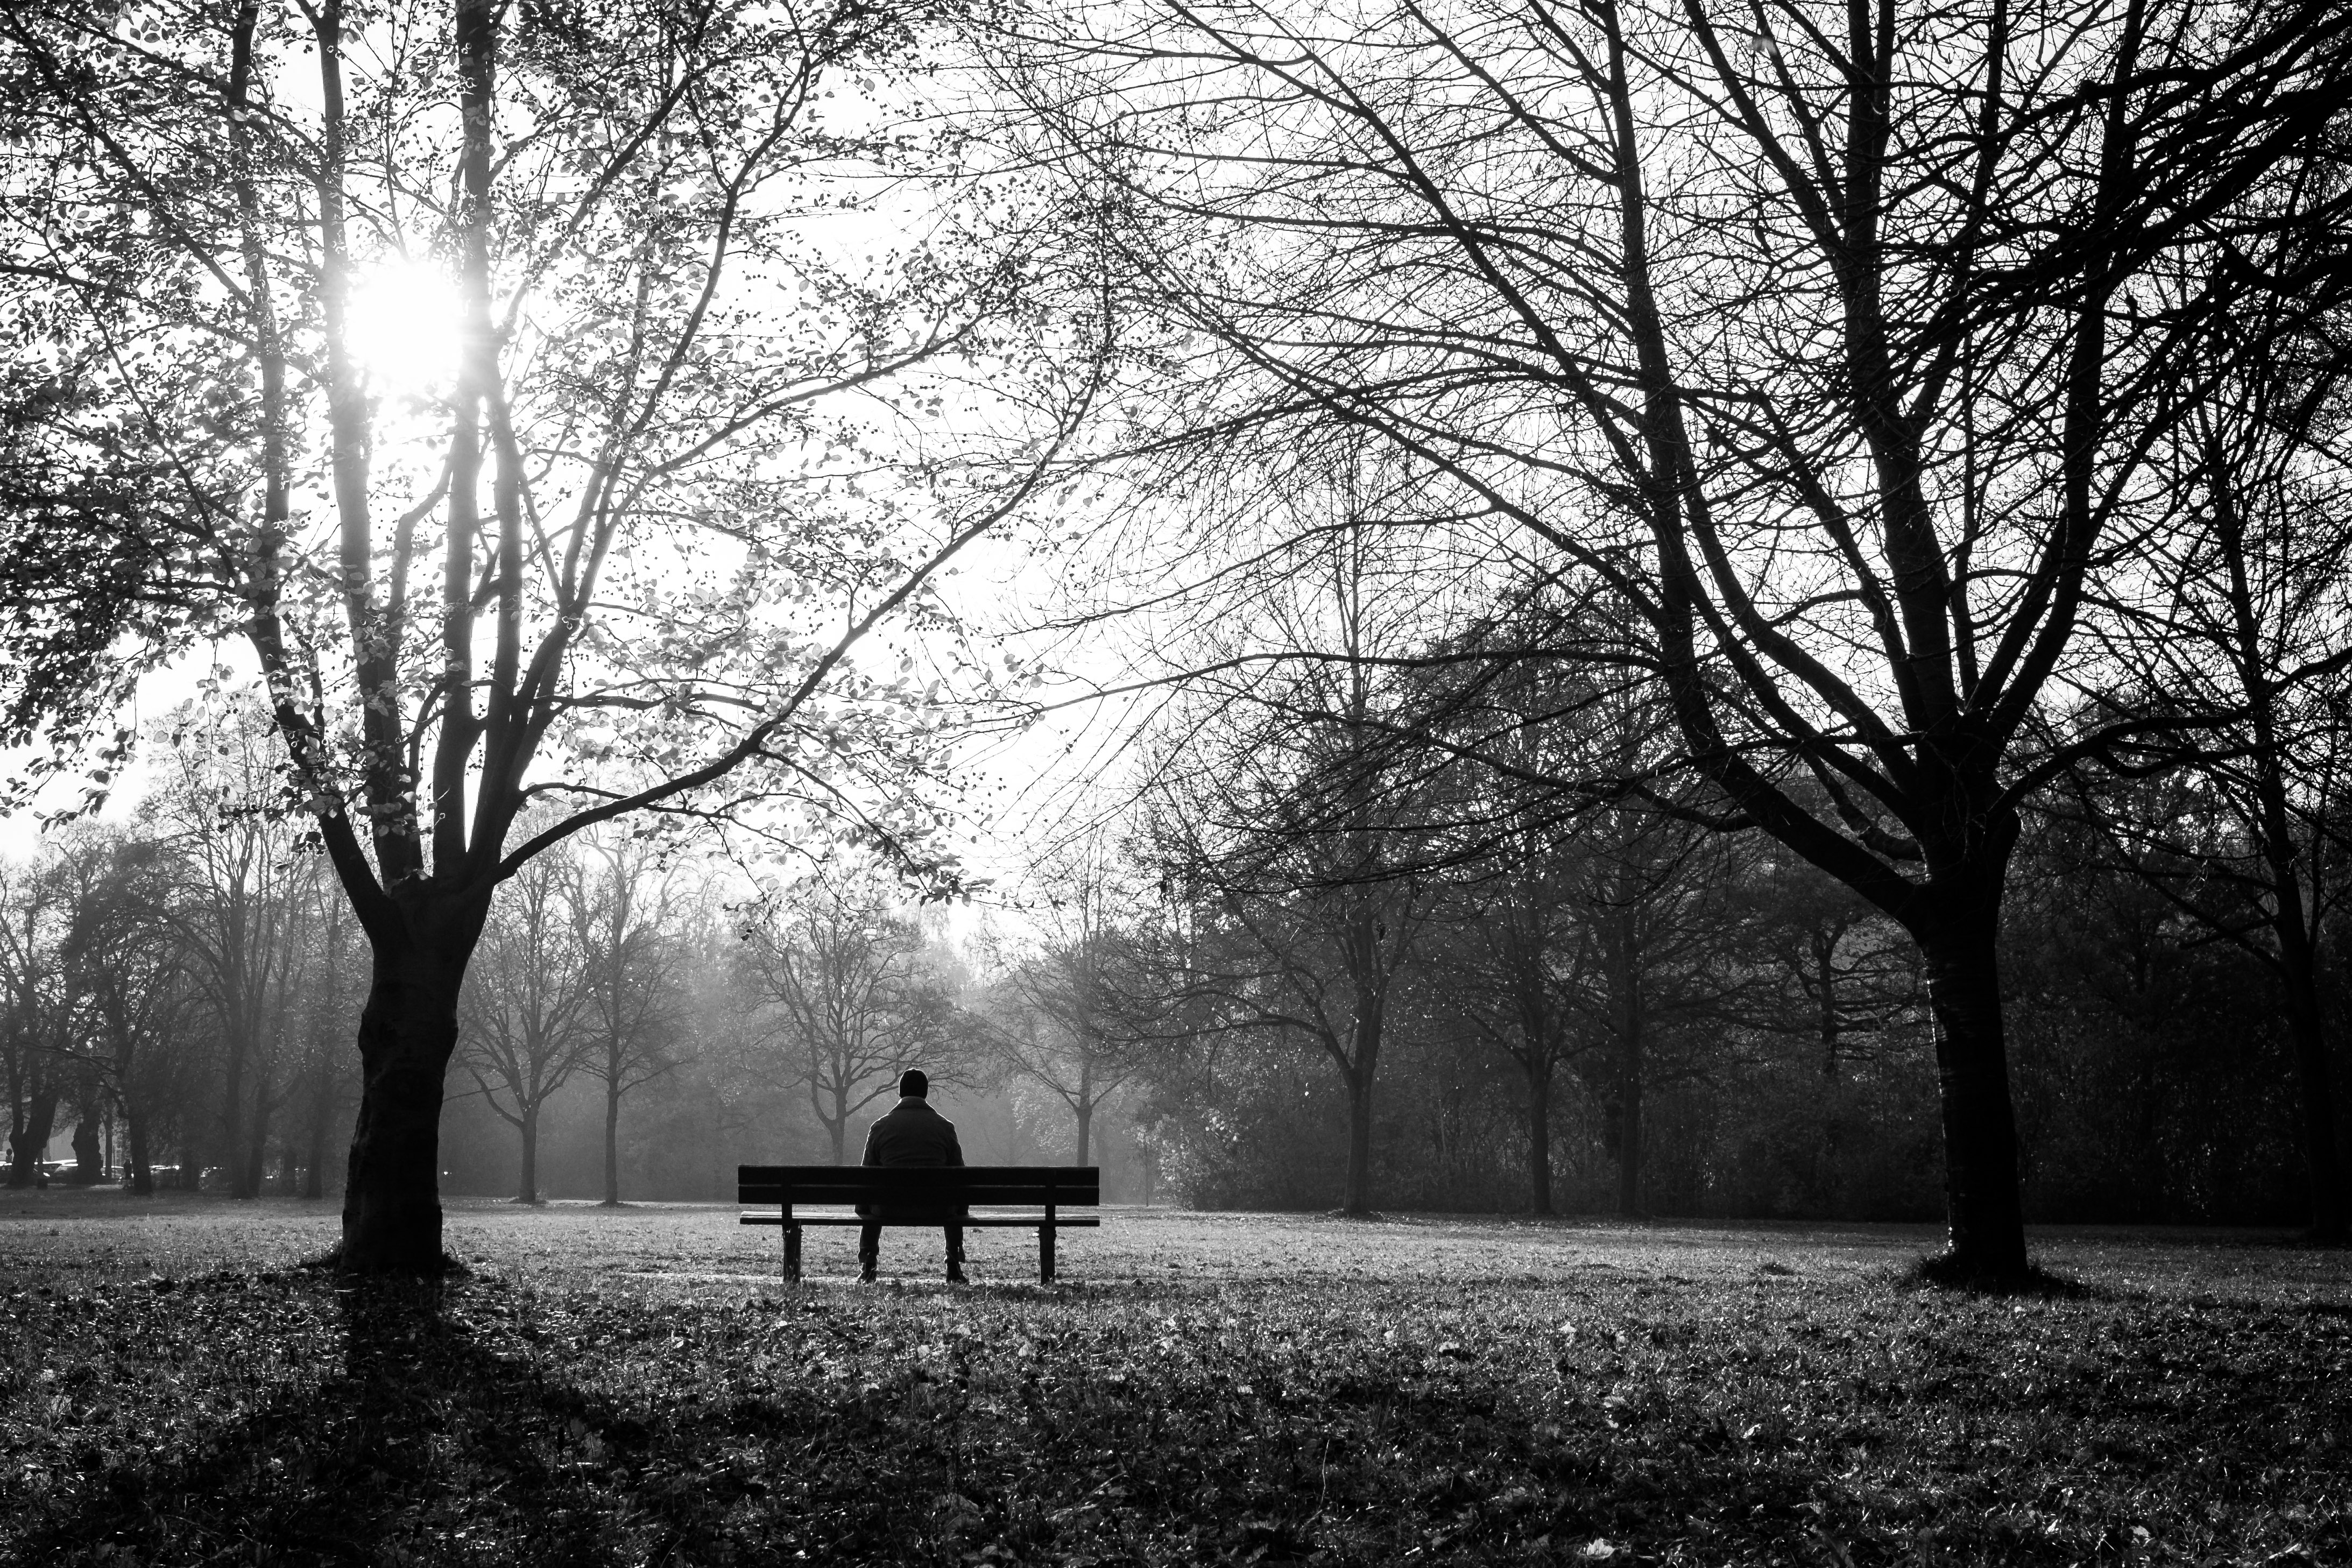
tree, forest, grass, branch, snow, winter, black and white, plant, mist, sunlight, morning, weather, darkness, monochrome, season, woodland, monochrome photography, atmospheric phenomenon, woody plant